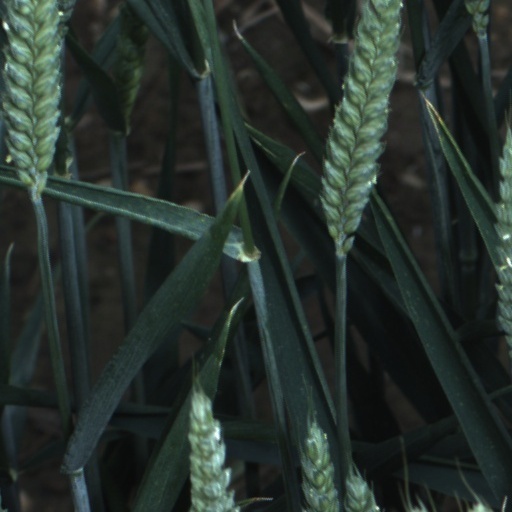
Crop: wheat